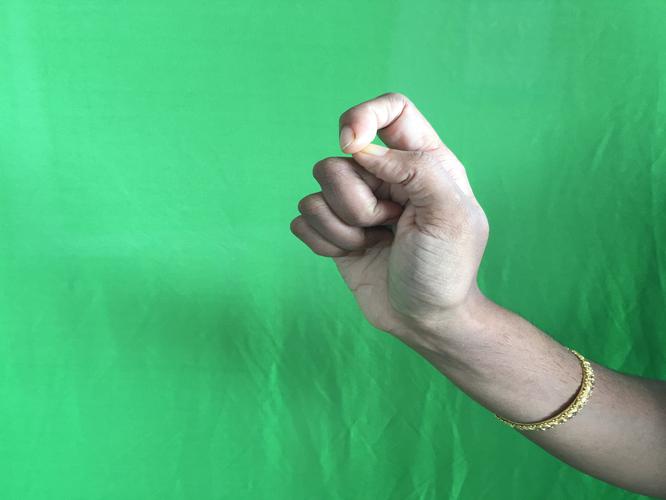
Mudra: Kapith
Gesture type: single_hand